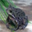
Label: frog